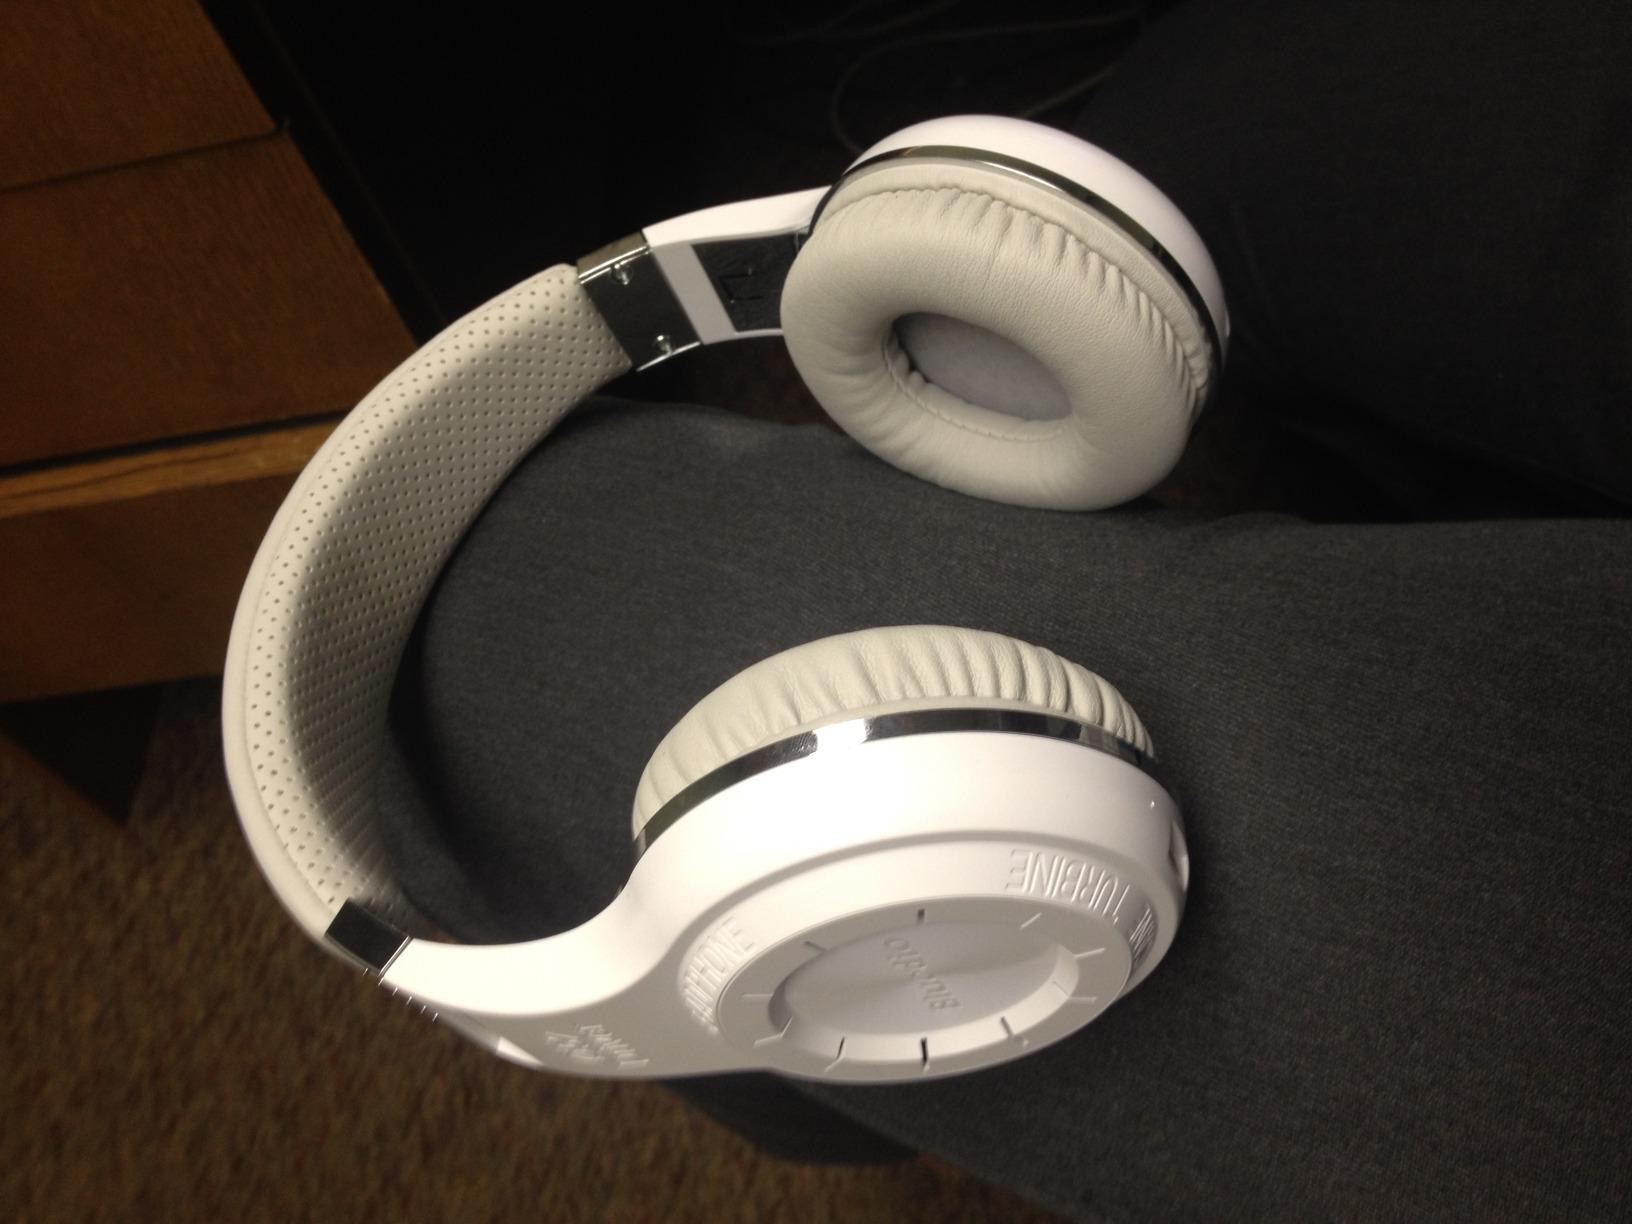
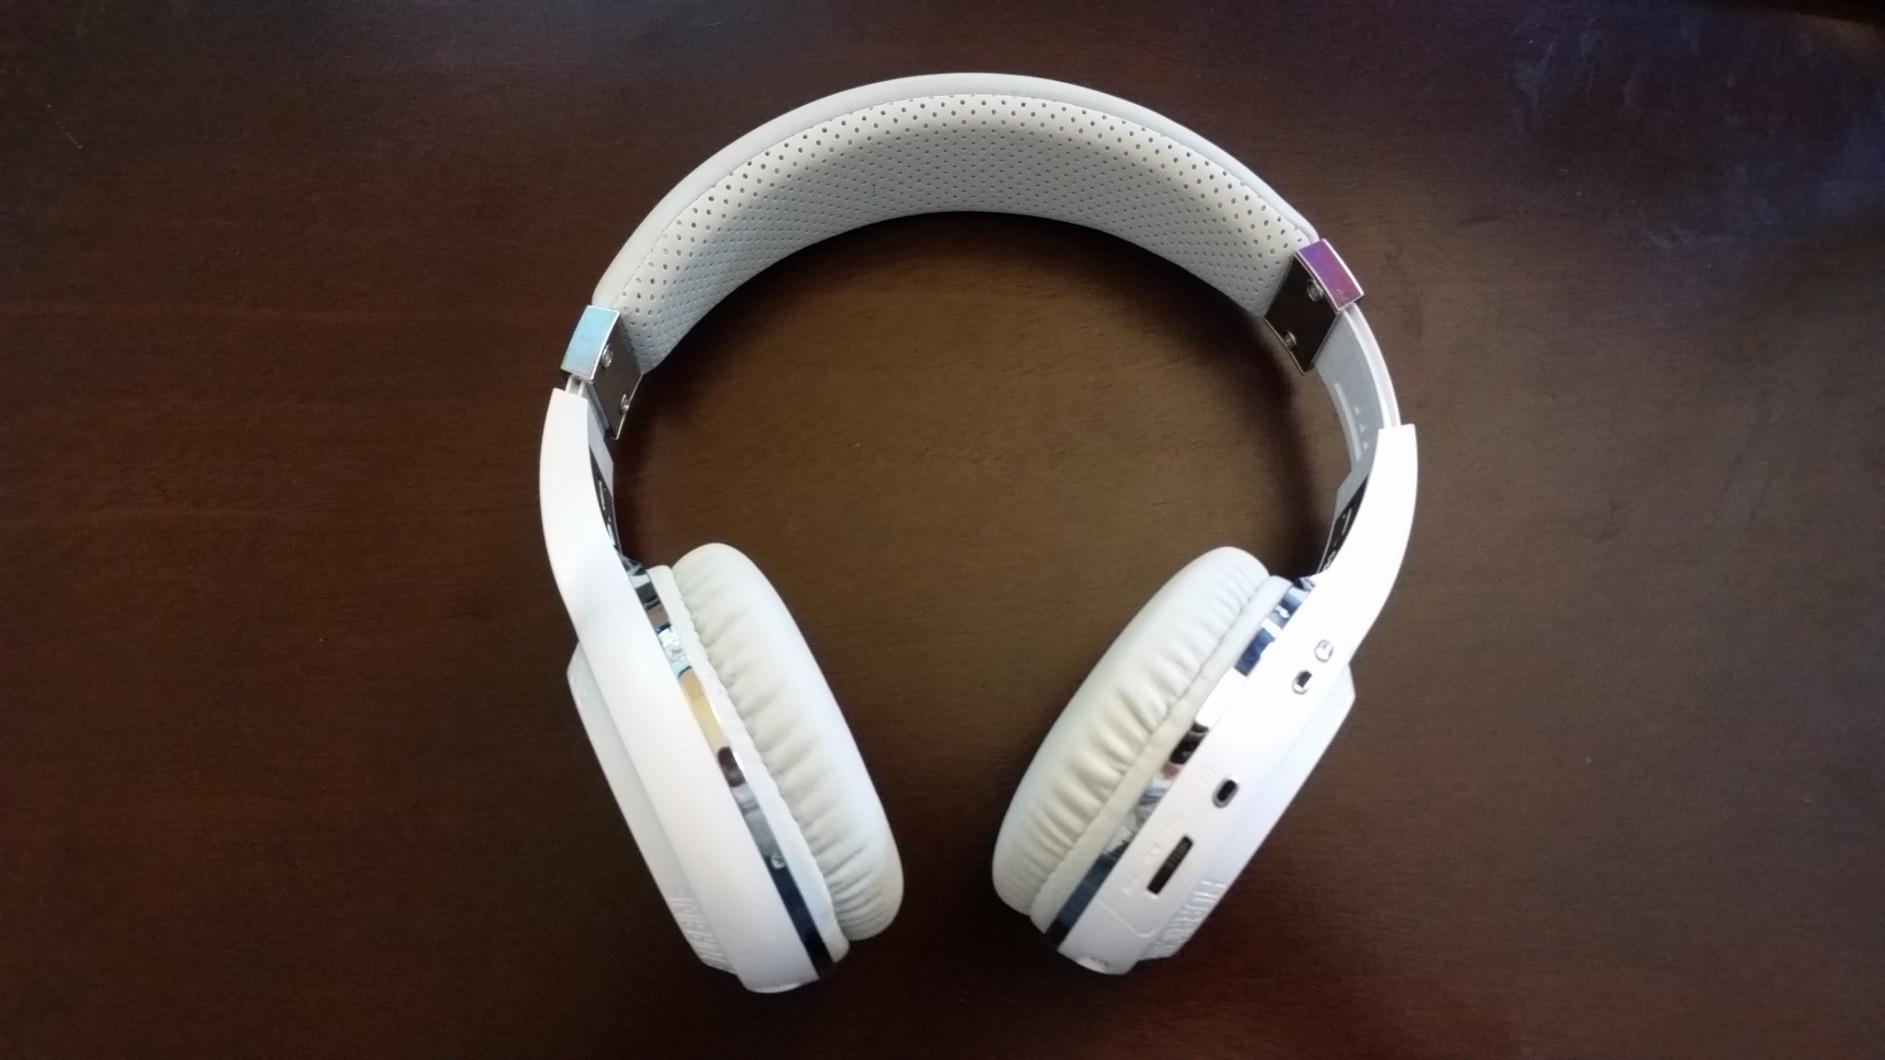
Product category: headphones
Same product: yes